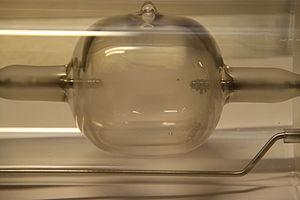
OSRAM HMI 18 kW – Bulbe (lampe aux halogénures métalliques)
Une lampe aux halogénures métalliques est une lampe à décharge à haute pression, de la famille des lampes à arc, dont la température de couleur est très proche de la lumière du jour.